Zombivli

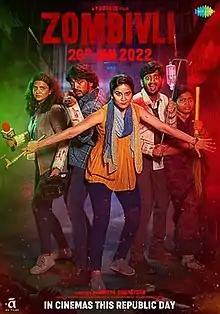

Zombivli is a 2022 Indian Marathi-language zombie-comedy film directed by Aditya Sarpotdar. The film stars Lalit Prabhakar, Vaidehi Parshurami, Amey Wagh and Trupti Khamkar in lead roles. It was released in theatres on 26 January 2022 and digitally premiered on ZEE5 on 20 May 2022.